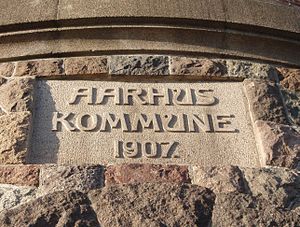
Vandtårnet på Randersvej / Historie
Årstal over indgangsdøren med opførelsesåret.
Skilt med bygningsår.
Vandtårnet på Randersvej eller Det Gamle Vandtårn er et 38 meter højt tidligere vandtårn i den nordlige del af Aarhus, opført i 1907-08. Det ligger på Randersvej ved Christiansbjerg, hvor vejen krydser Ringvejen. Vandtårnet er med sine over 100 år det ældste i Aarhus-området og desuden et af få endnu bevarede.